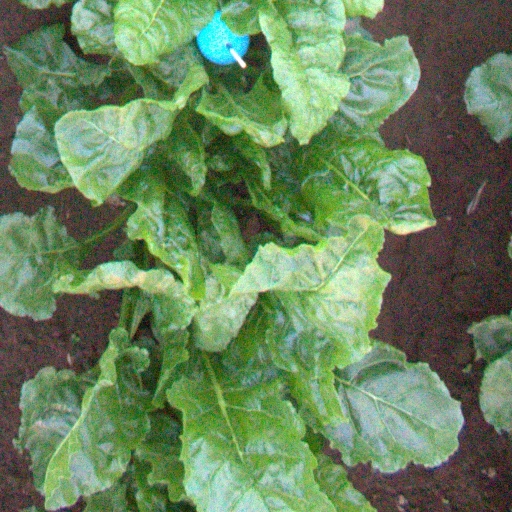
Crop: sugar beet